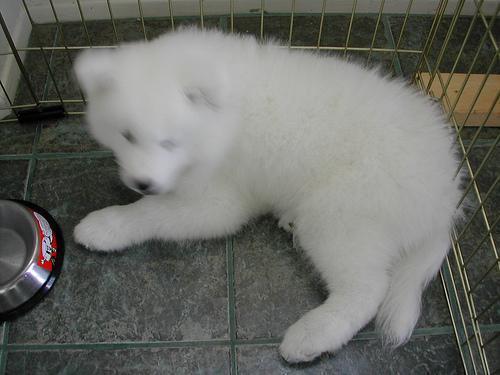
Samoyed